River City Ransom

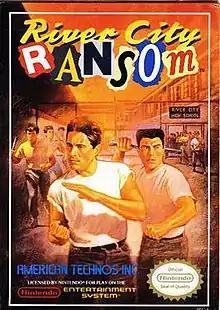
North American cover art

, released as River City Ransom in North America and Street Gangs in PAL regions, is an action-adventure beat 'em up video game developed and published by Technōs Japan for the Nintendo Entertainment System. It is the third installment of the "Kunio-kun" series released for the NES, preceded by "Renegade" and "Super Dodge Ball", and the first to be developed specifically for the system.